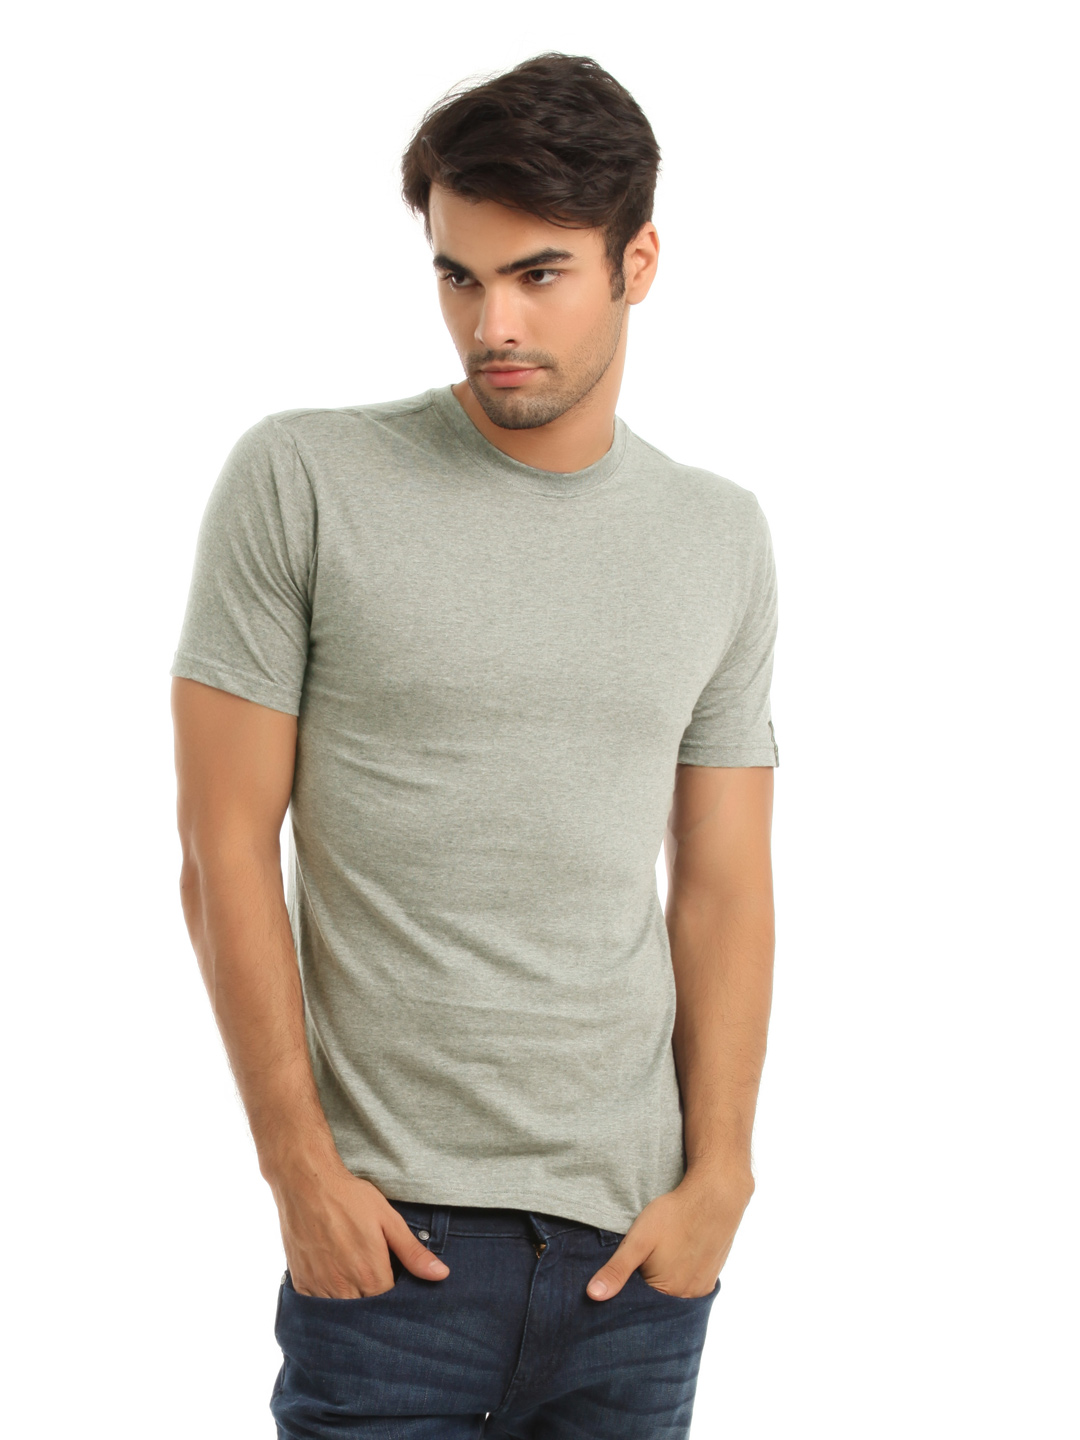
Hanes Men Grey T-shirt
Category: Apparel / Topwear / Tshirts
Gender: Men
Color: Grey
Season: Summer 2016
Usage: Casual